Saint-Hippolyte, Quebec

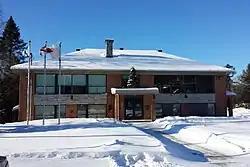
Saint-Hippolyte town hall during winter 2017

The Commission scolaire de la Rivière-du-Nord operates French-language public schools.